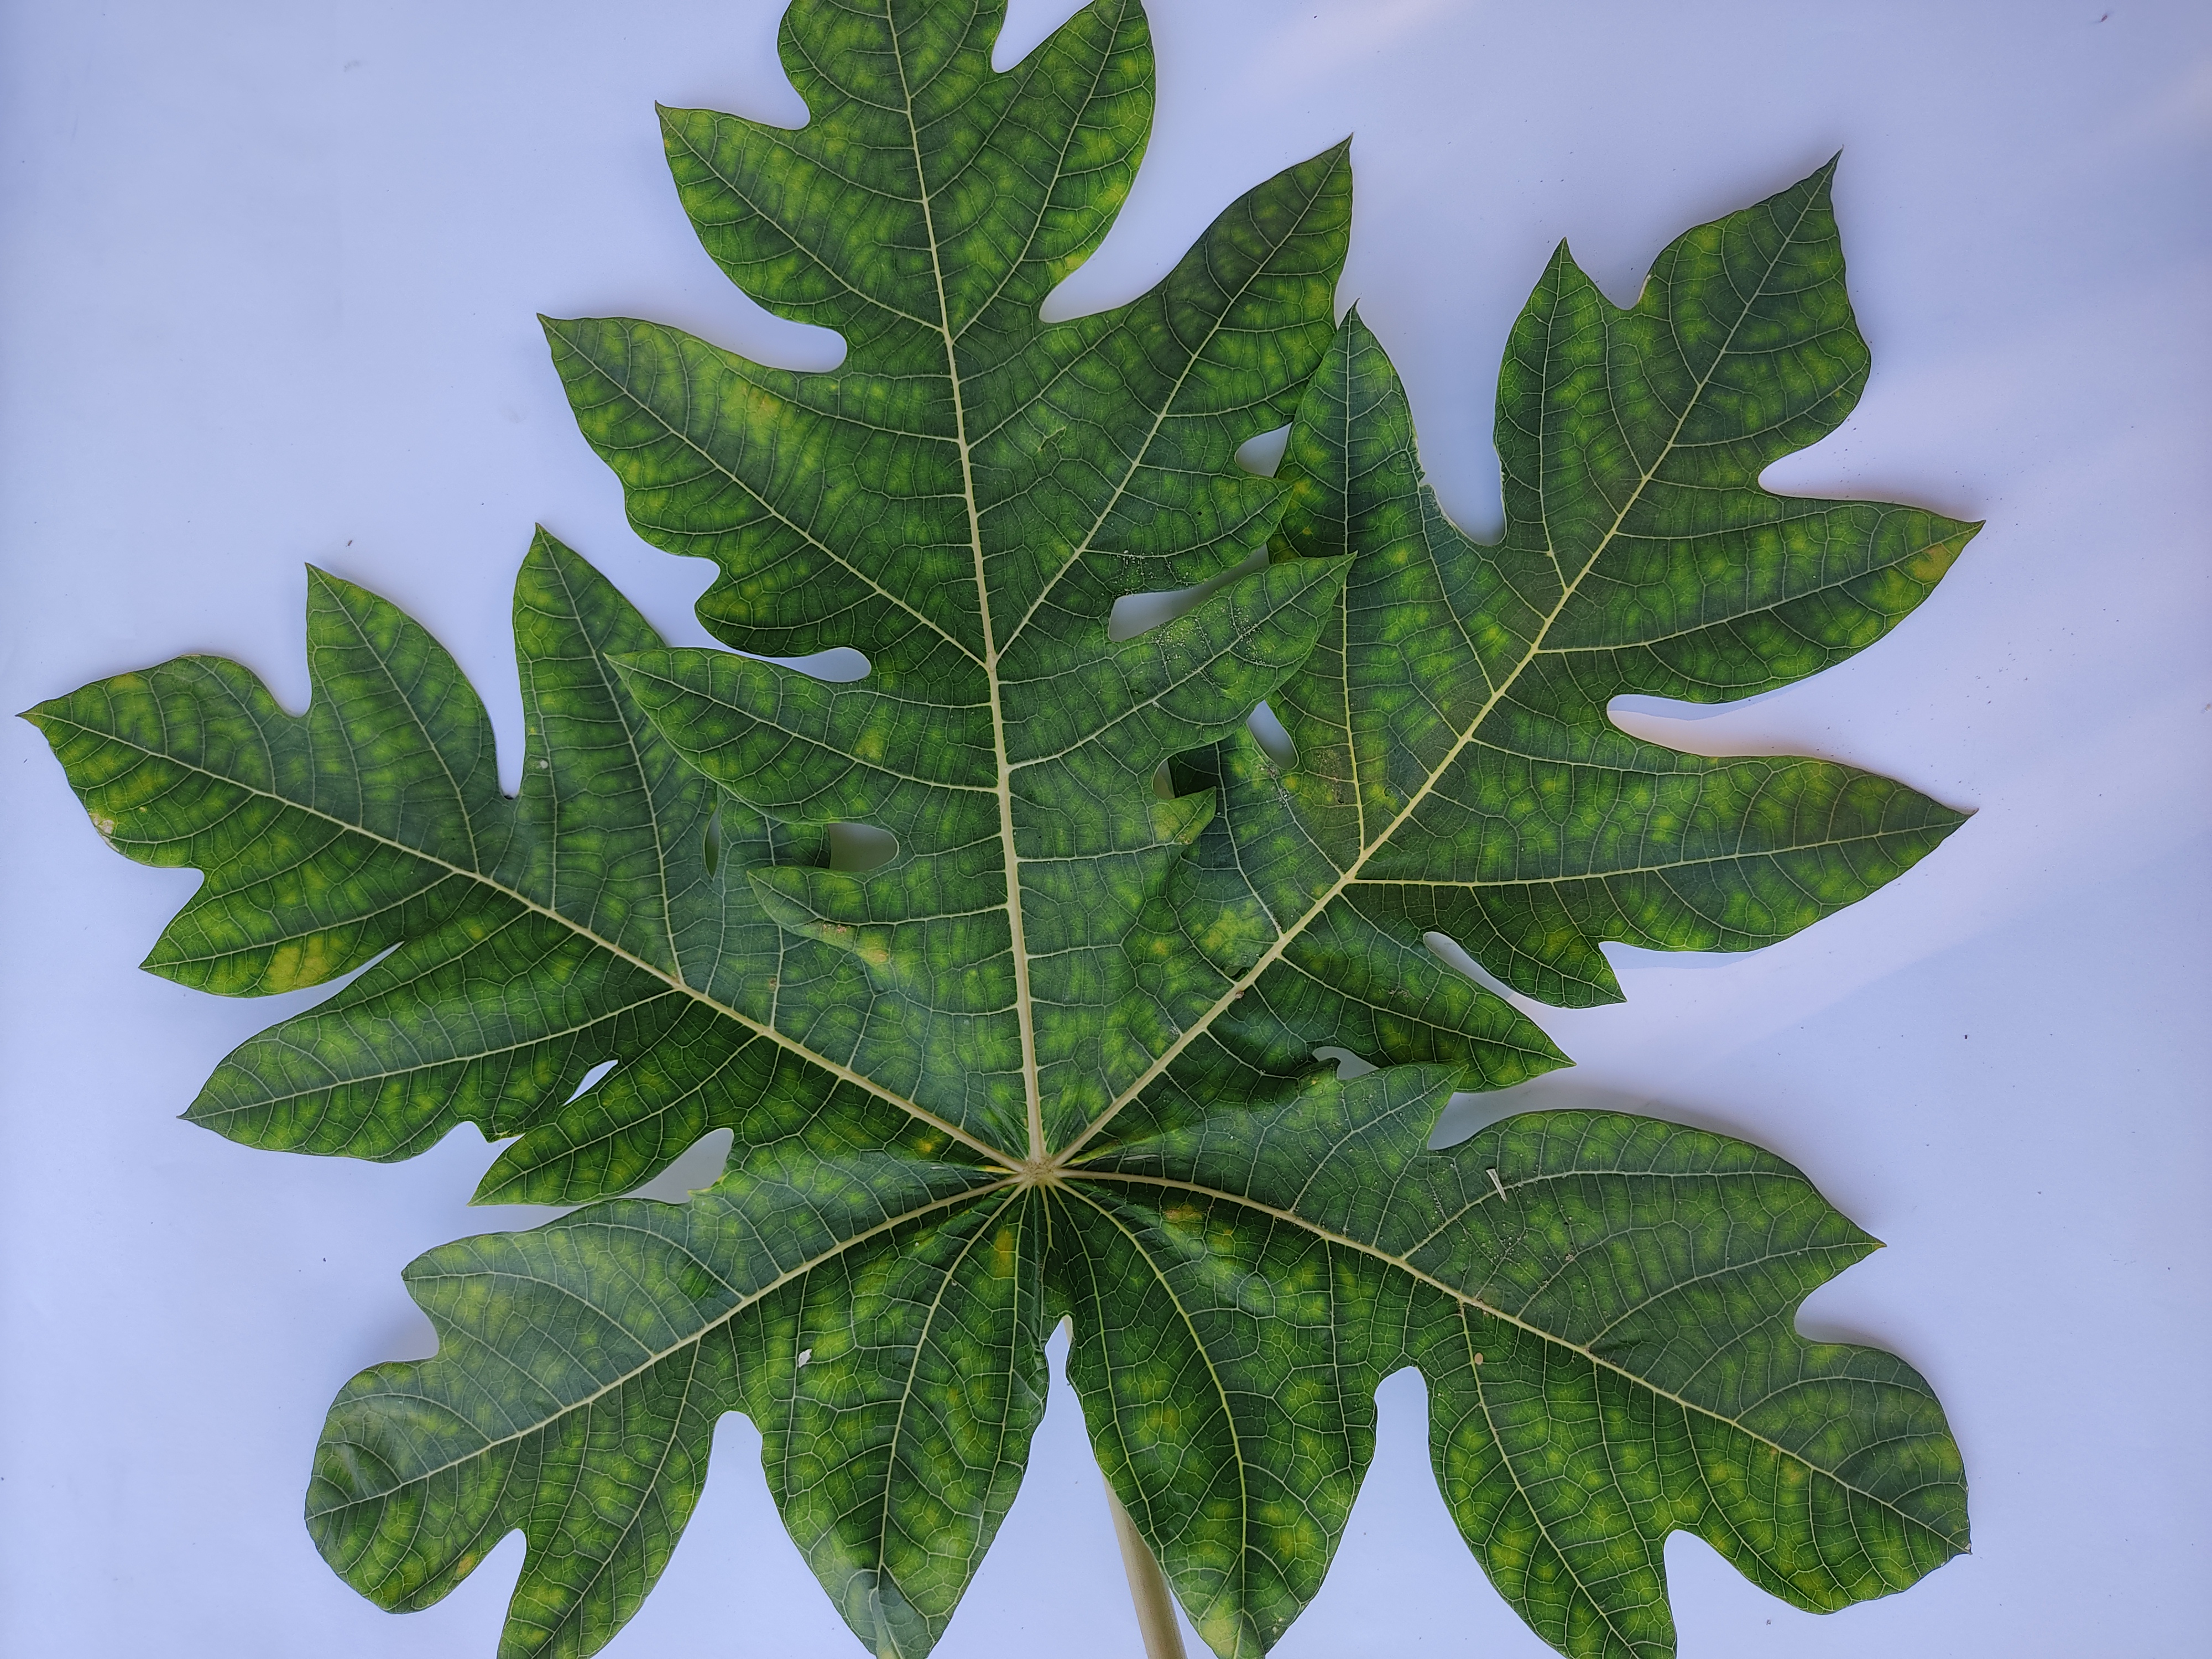
Label: Ring Spot